Interstate 190 (New York)

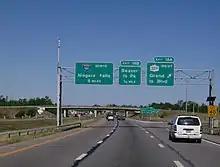
Helvetica signage for exit 18A on I-190

I-190 and NY 324 follow parallel routings across Grand Island, with both roads passing on opposite sides of Niagara Amusement Park & Splash World, a local amusement park, near the center of the island. At the northern edge of the island, NY 324, as signed, terminates at exit 20; however, officially, NY 324 rejoins I-190 across the Niagara River once again via the North Grand Island Bridge. Now in Niagara Falls, Niagara County, NY 324 ends at a complex interchange featuring NY 384, the Niagara Scenic Parkway, and the LaSalle Expressway on the eastern bank of the river. Farther north, I-190 meets US Route 62 (US 62) at exit 22 and NY 182 at exit 23.